Indian state government responses to the COVID-19 pandemic

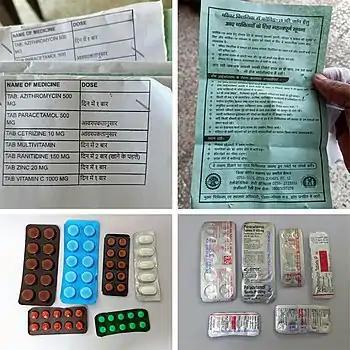
Free medicines for COVID-19 provided by Govt of Madhya Pradesh

On 28 January, government issued notification to start testing people at the airport coming from China, Japan and Thailand. Following declaration by WHO of Coronavirus as Public Health Emergency on International concern, the government moved to monitor and test people coming from China and other affected countries.